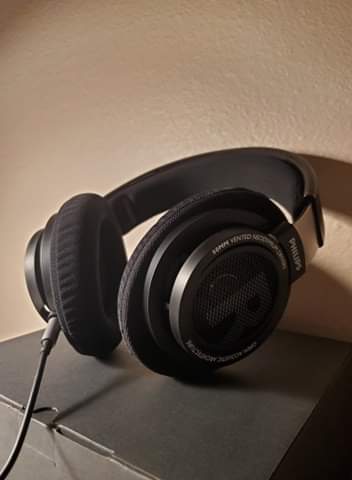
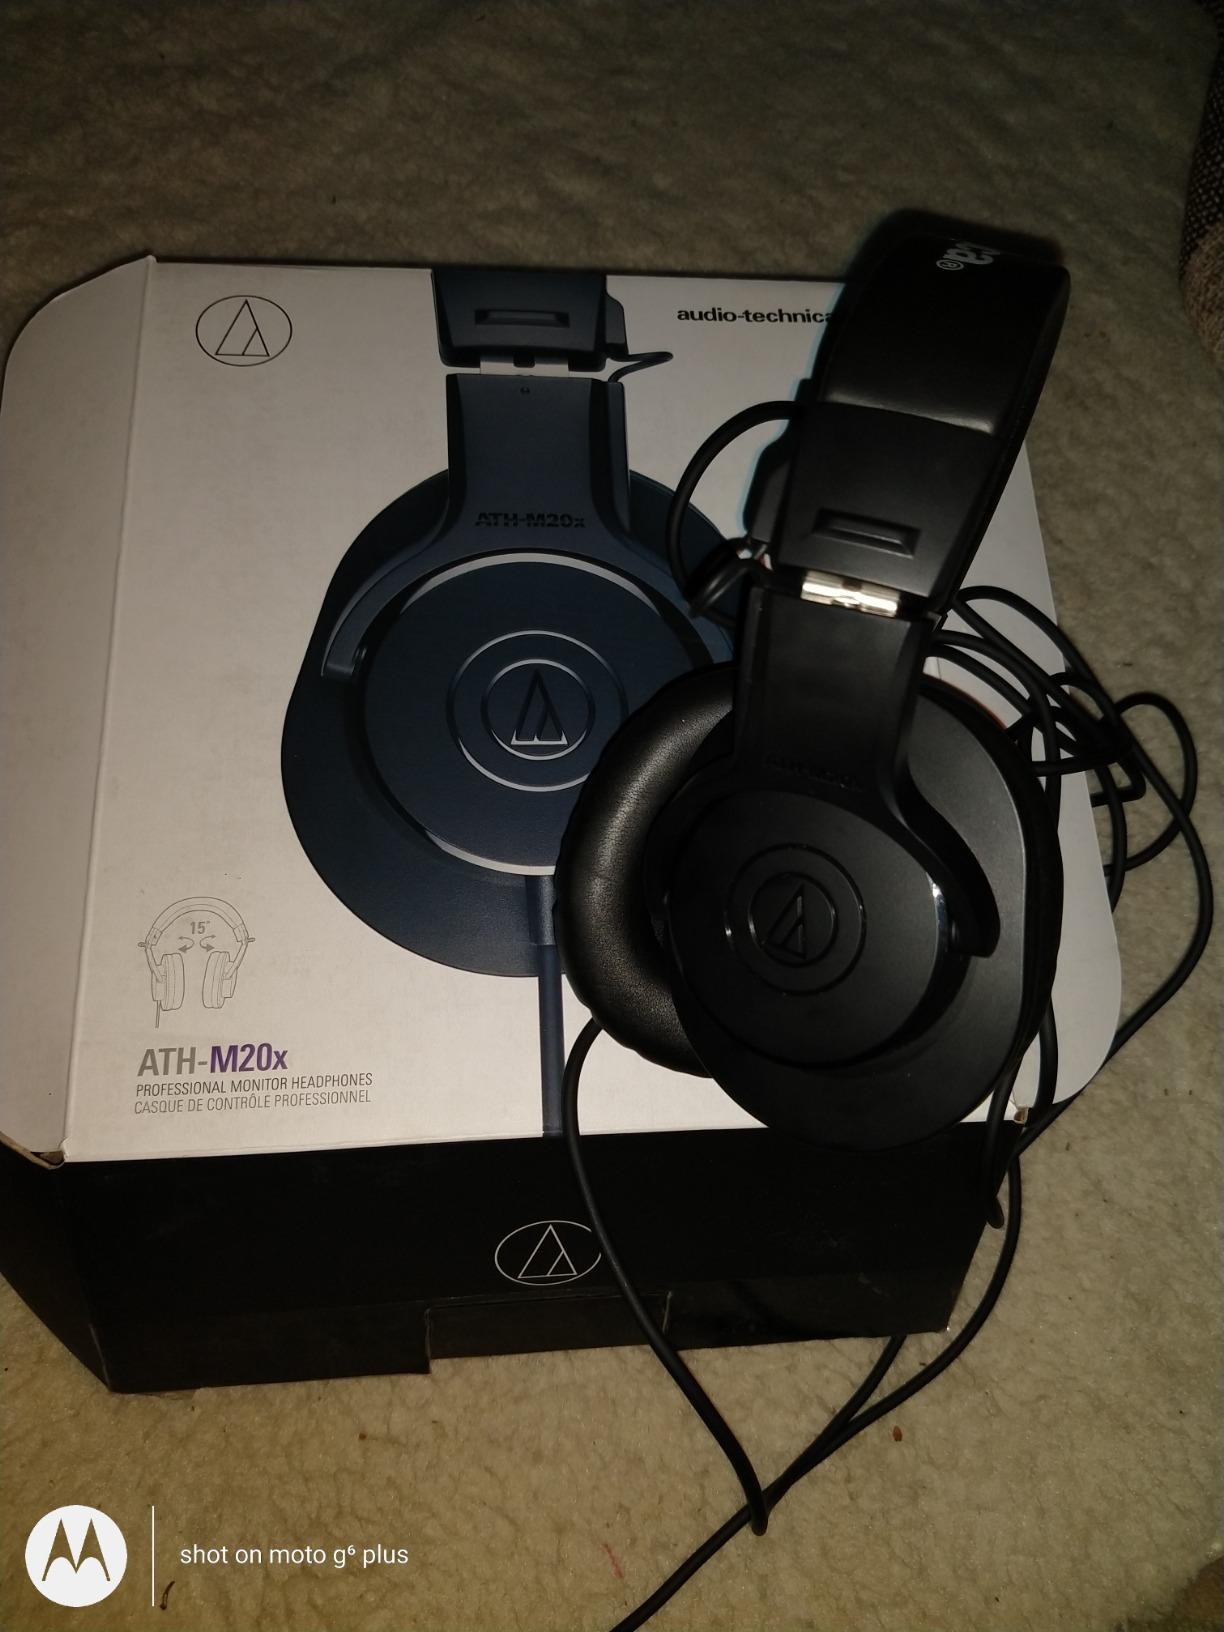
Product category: headphones
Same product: no